Blue Murder (Canadian TV series)

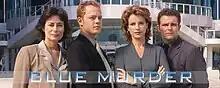
Main cast of "Blue Murder" in Season 1

Blue Murder is a Canadian crime drama television series, featuring stories that reflected the turbulence of urban life and the crimes that make headlines. The Blue Murder squad members were an elite group of big-city investigators out to solve some of the city's most complicated and riveting crimes.